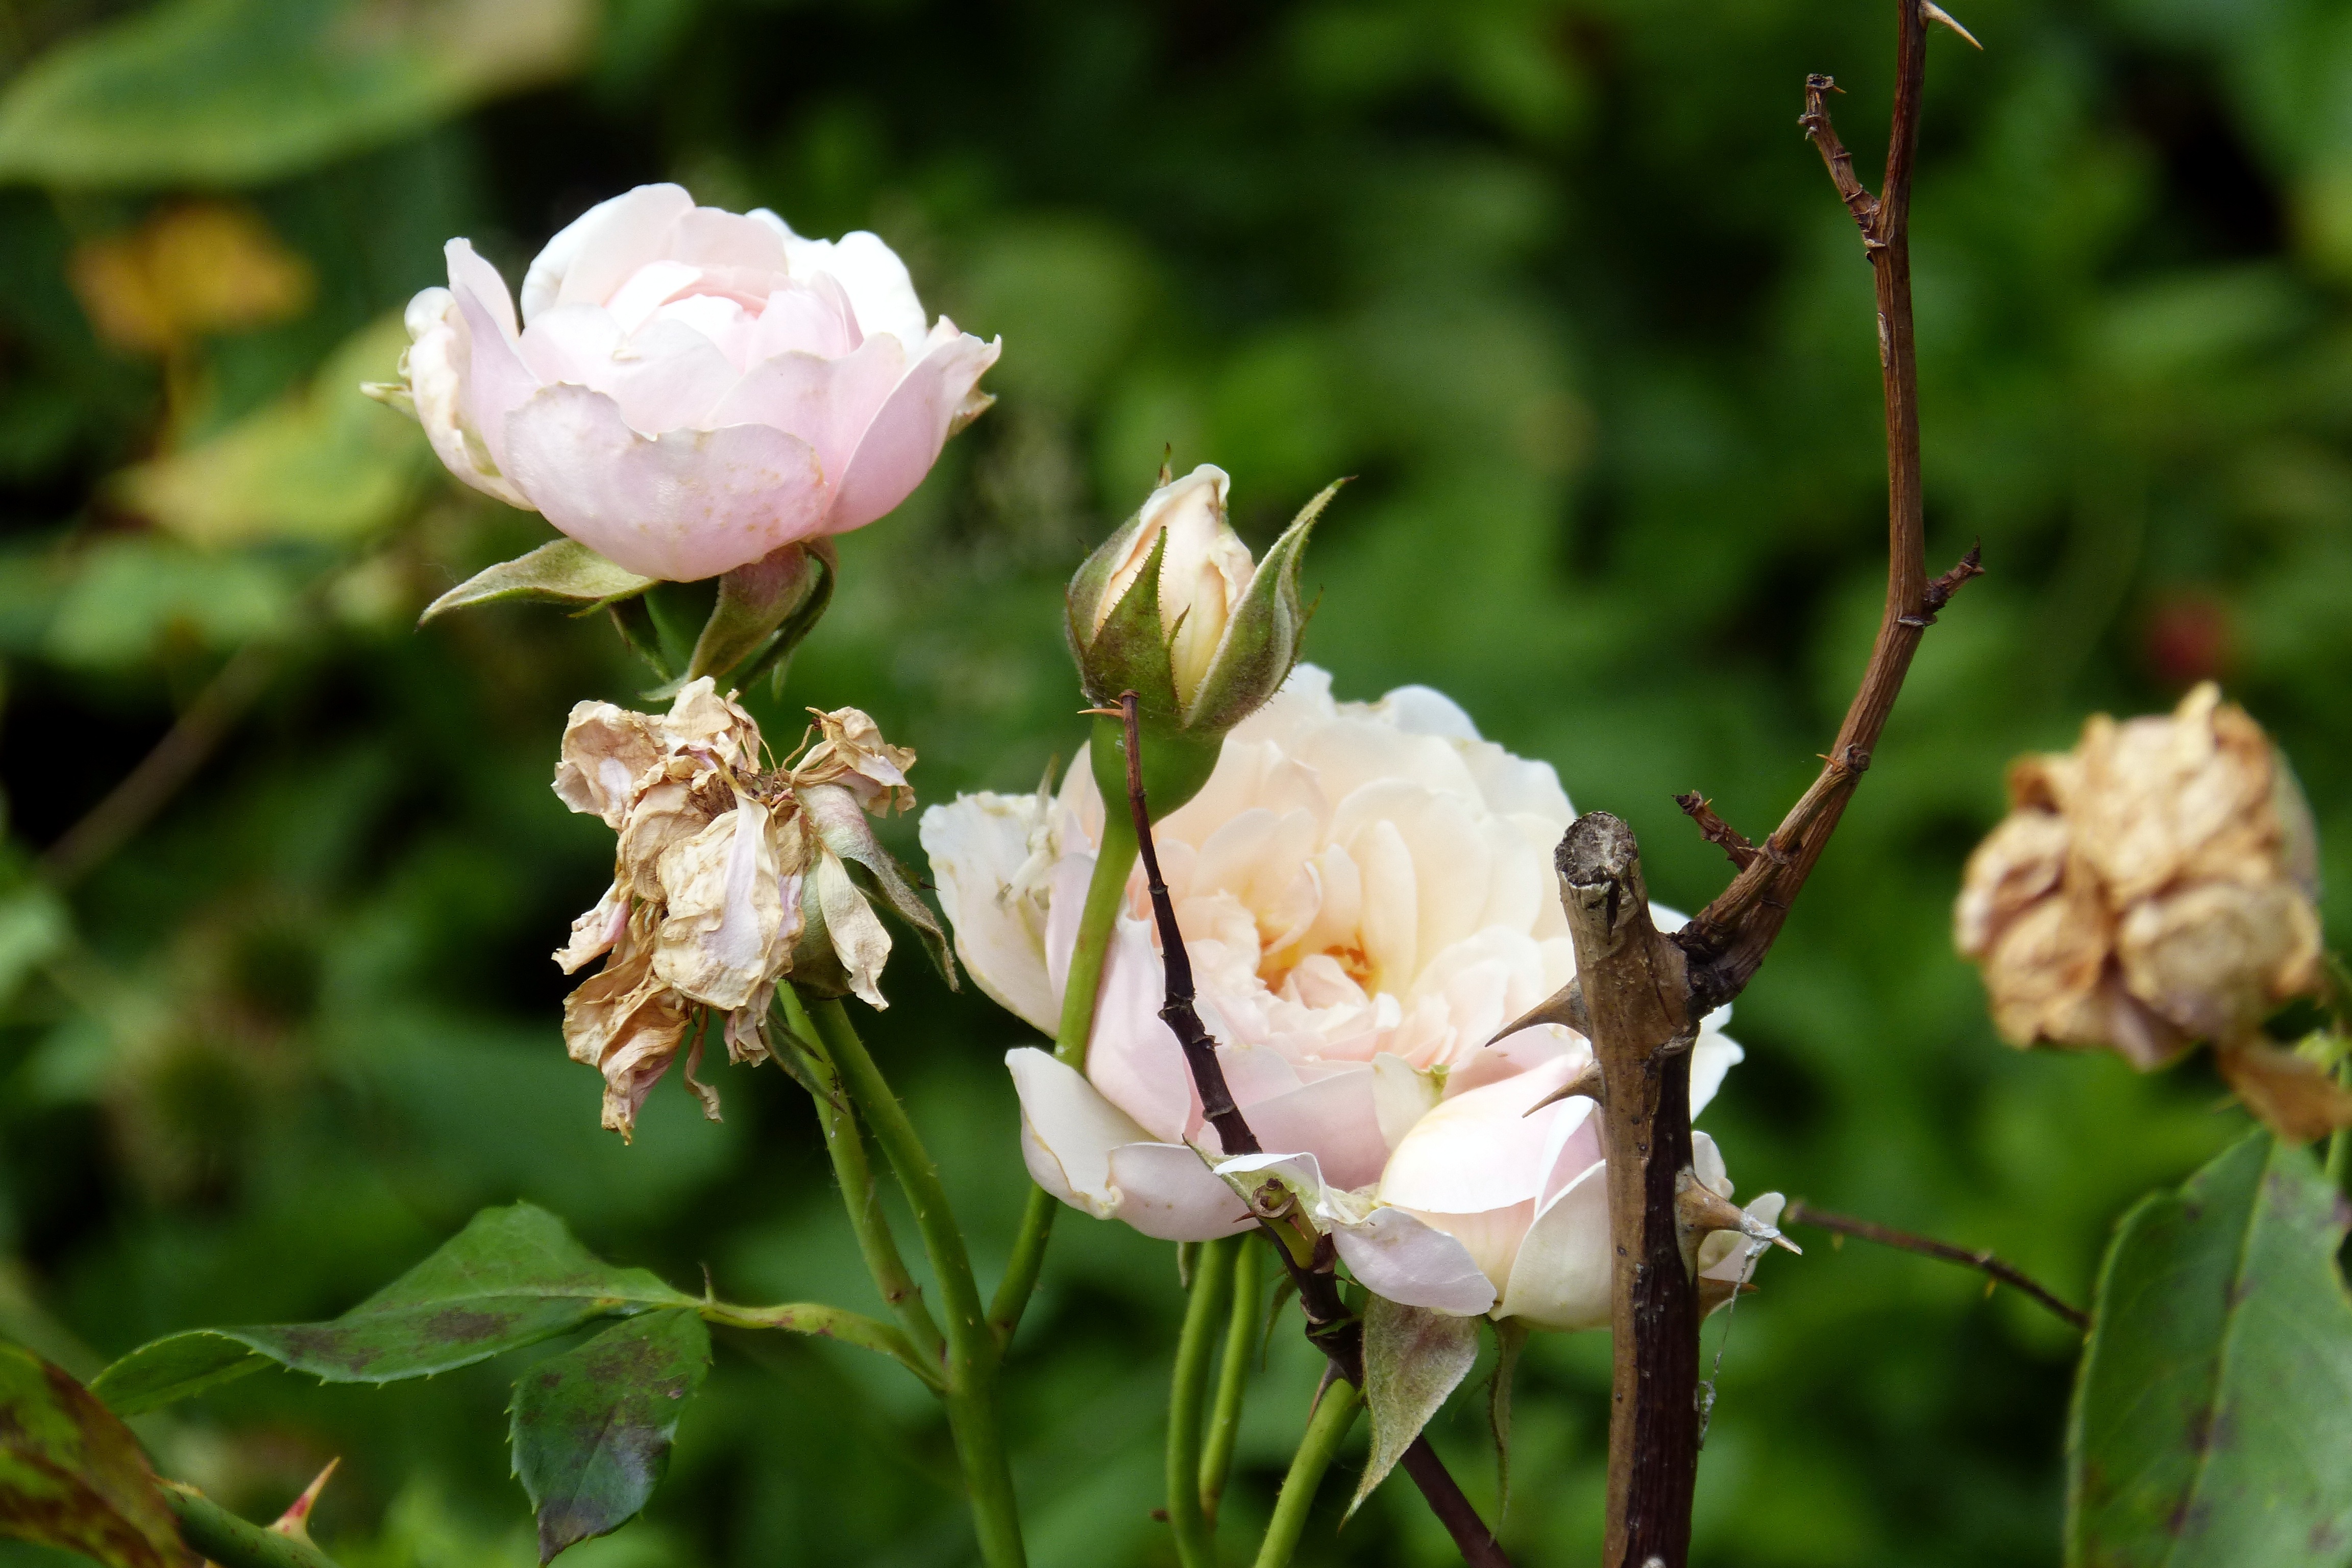
blossom, plant, flower, petal, bloom, rose, botany, flora, wildflower, floribunda, rosa canina, flourished from, flowering plant, garden roses, rose family, dead wood, burnet rose, land plant, rose order, rosa rubiginosa, flowering stages